Science and technology of the Han dynasty

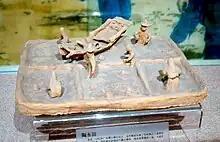
An Eastern-Han pottery model of a rice paddy field with farmers

Modern archaeologists have unearthed Han iron farming tools throughout China, from Inner Mongolia in the north to Yunnan in the south. The spade, shovel, pick, and plow were used for tillage, the hoe for weeding, the rake for loosening the soil, and the sickle for harvesting crops. Depending on their size, Han plows were driven by one to two oxen. Oxen were also used to pull the three-legged iron seed drill (invented in Han China by the 2nd century BCE), which enabled farmers to plant seeds in precise rows instead of casting them out by hand. While artwork of the Wei (220–266 CE) and Jin (266–420) periods show use of the harrow for breaking up chunks of soil after plowing, it perhaps first appeared in China during the Eastern Han (25–220 CE). Irrigation works for agriculture included the use of water wells, artificial ponds and embankments, dams, canals, and sluice gates.